Barra Head

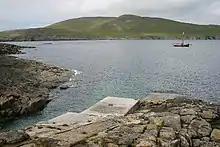
The jetty at Achduin with Mingulay beyond

There is also the presumed site of a chapel near MacLean's Point (just east of the landing place) where an incised cross, tentatively dated to between the sixth and ninth centuries was found. Archaeological evidence of the Norse presence in the Hebrides is scant, but boat shaped stone settings found not far from the chapel may be graves from this period of occupation.